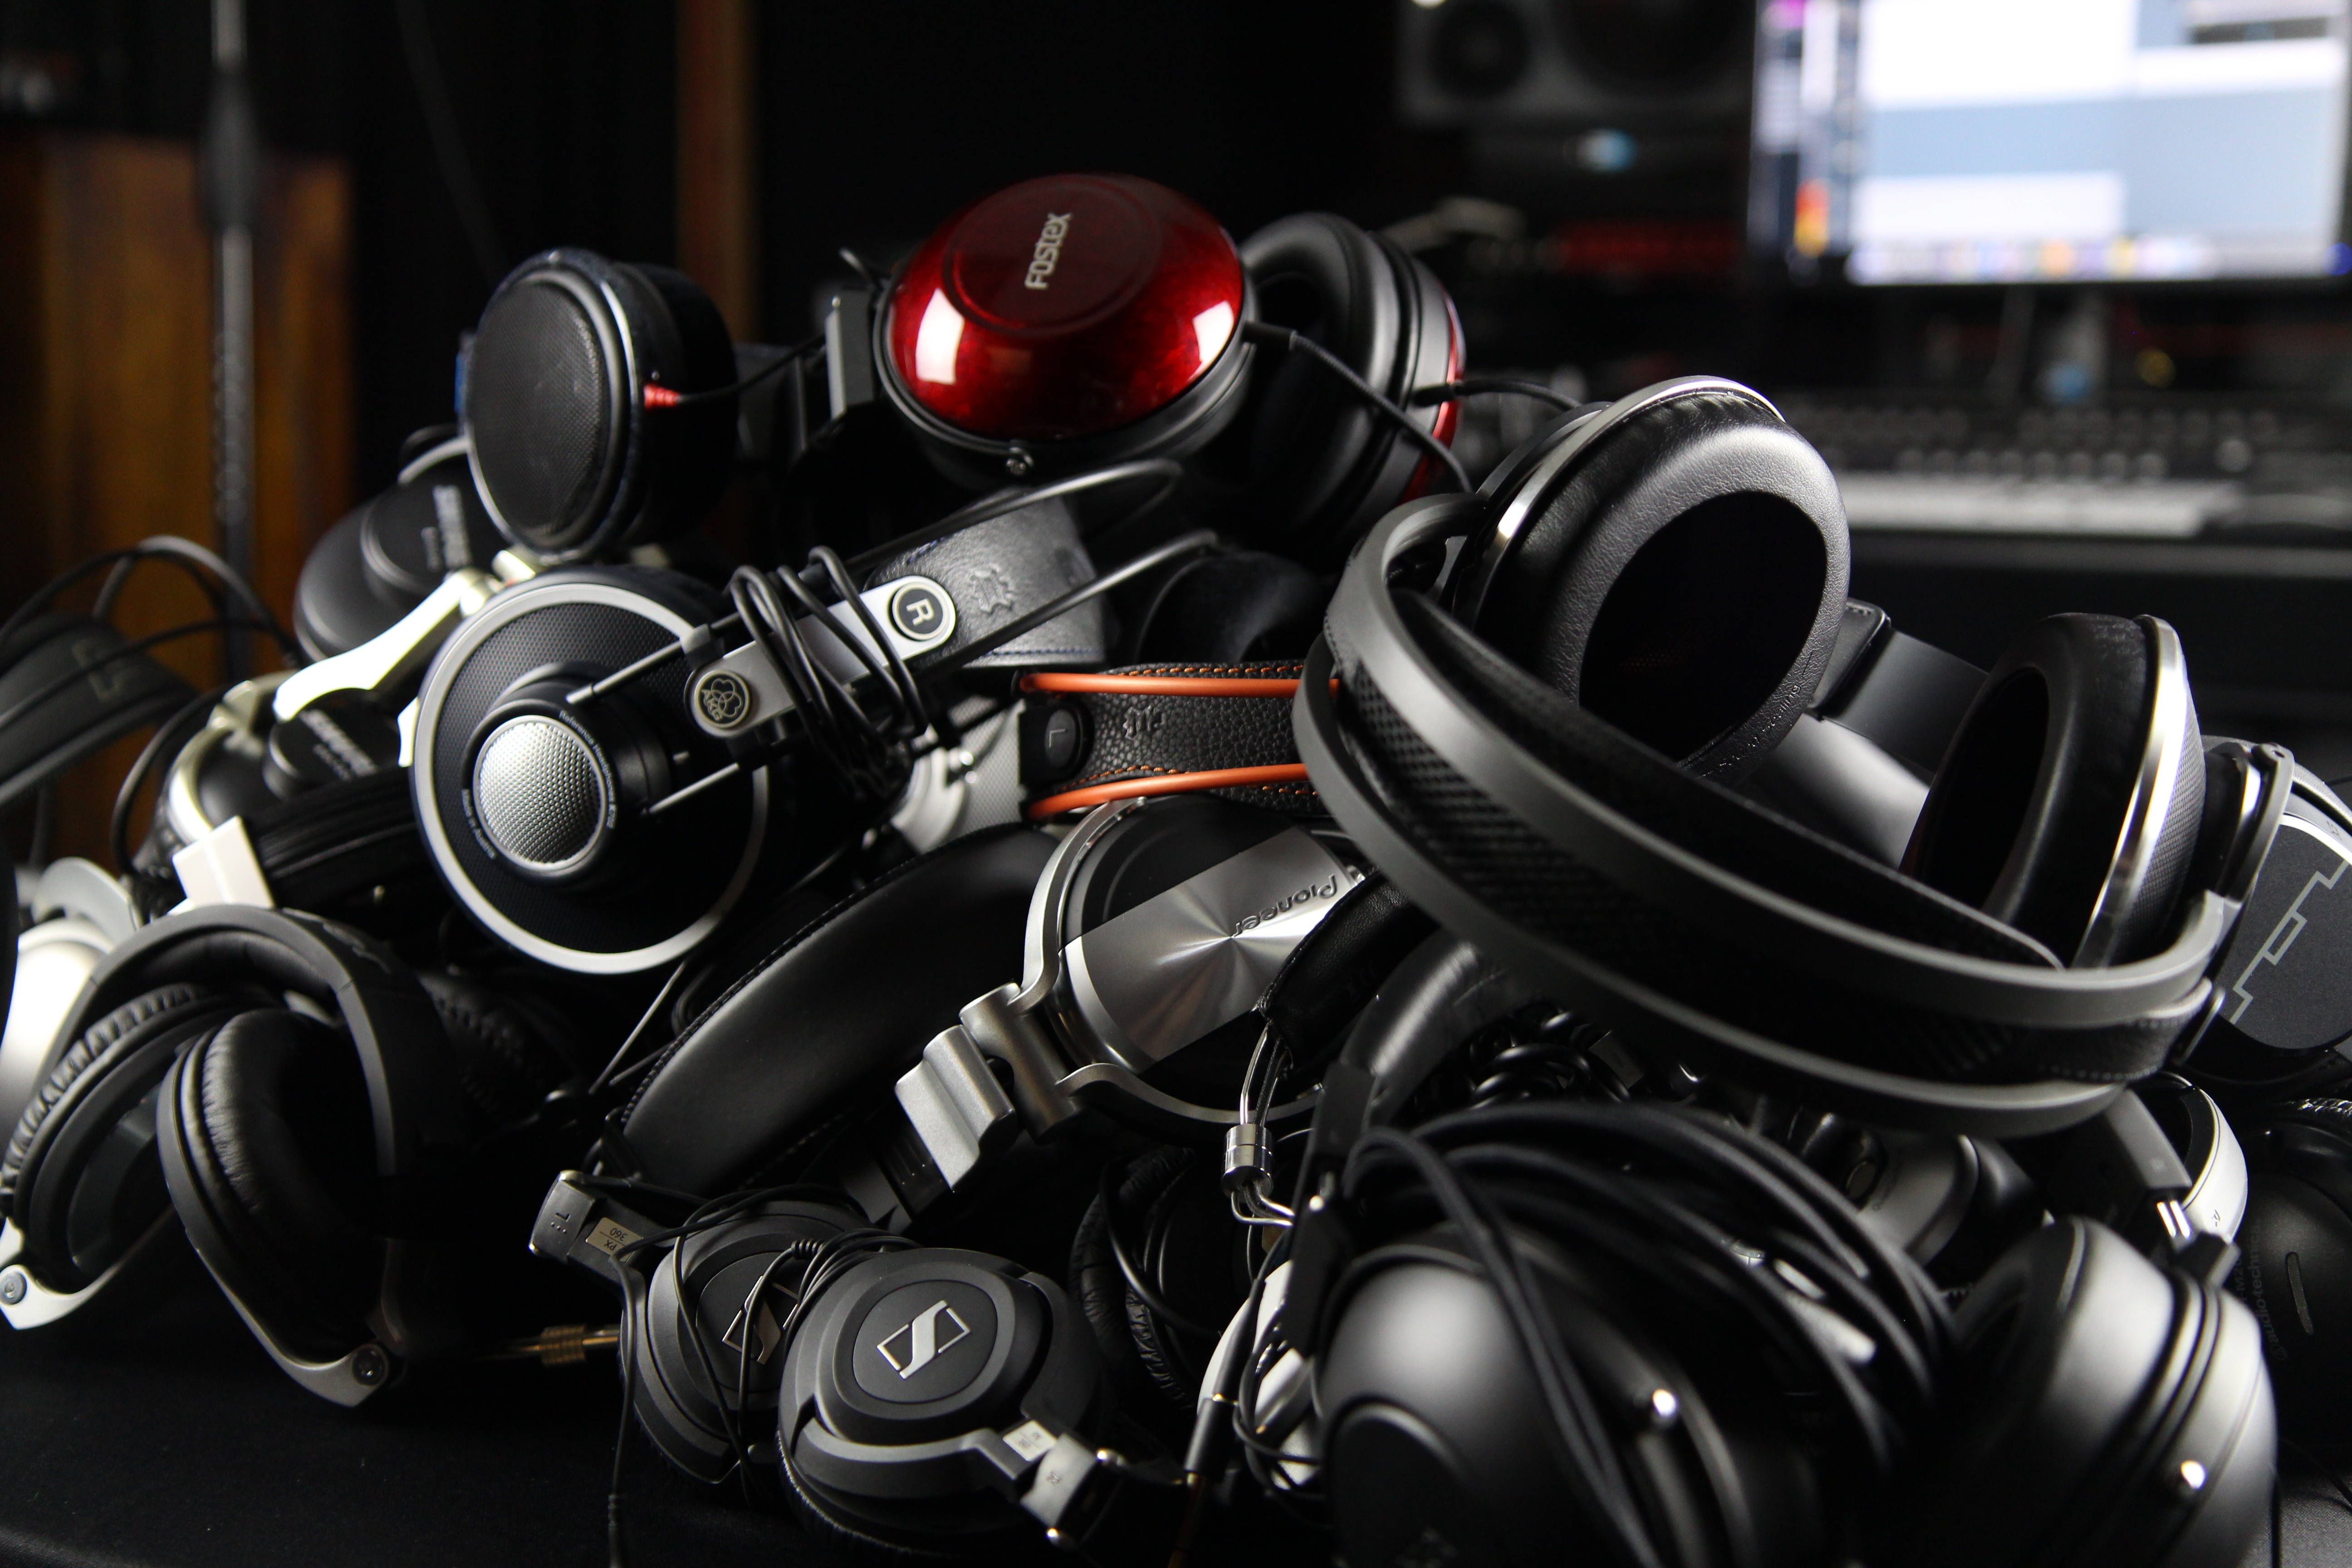
music, car, wheel, pile, vehicle, equipment, motorcycle, studio, stack, stereo, recording, audio, headphones, engine, sound, entertainment, land vehicle, automobile make, automotive design